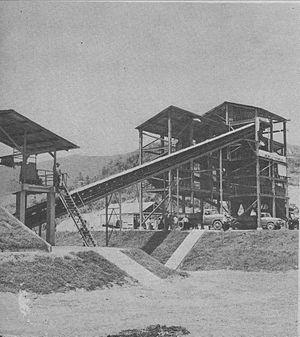
Nông Sơn est un district rural de la province de Quảng Nam, dans la région de la Côte centrale du Sud du Viêt Nam.